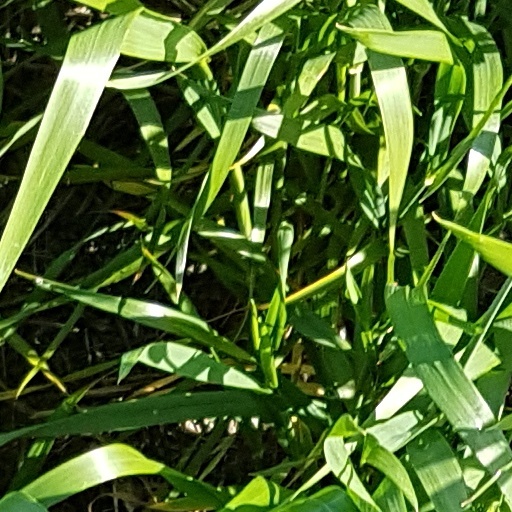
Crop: wheat